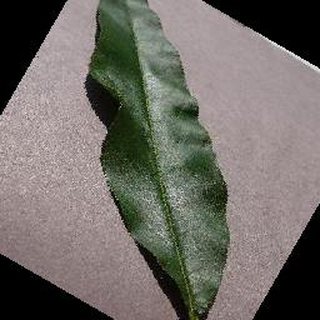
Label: healthy_peach